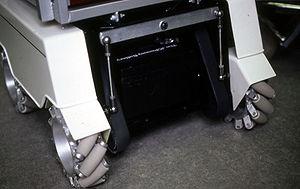
Les roues mecanum, ou roues omnidirectionnelles, permettent à un véhicule de se diriger dans toutes les directions : aussi bien sur le côté que vers l'avant et l'arrière. Ces roues ont été inventées par le suédois Bengt Ilon en 1973, alors employé par la société Mecanum AB.